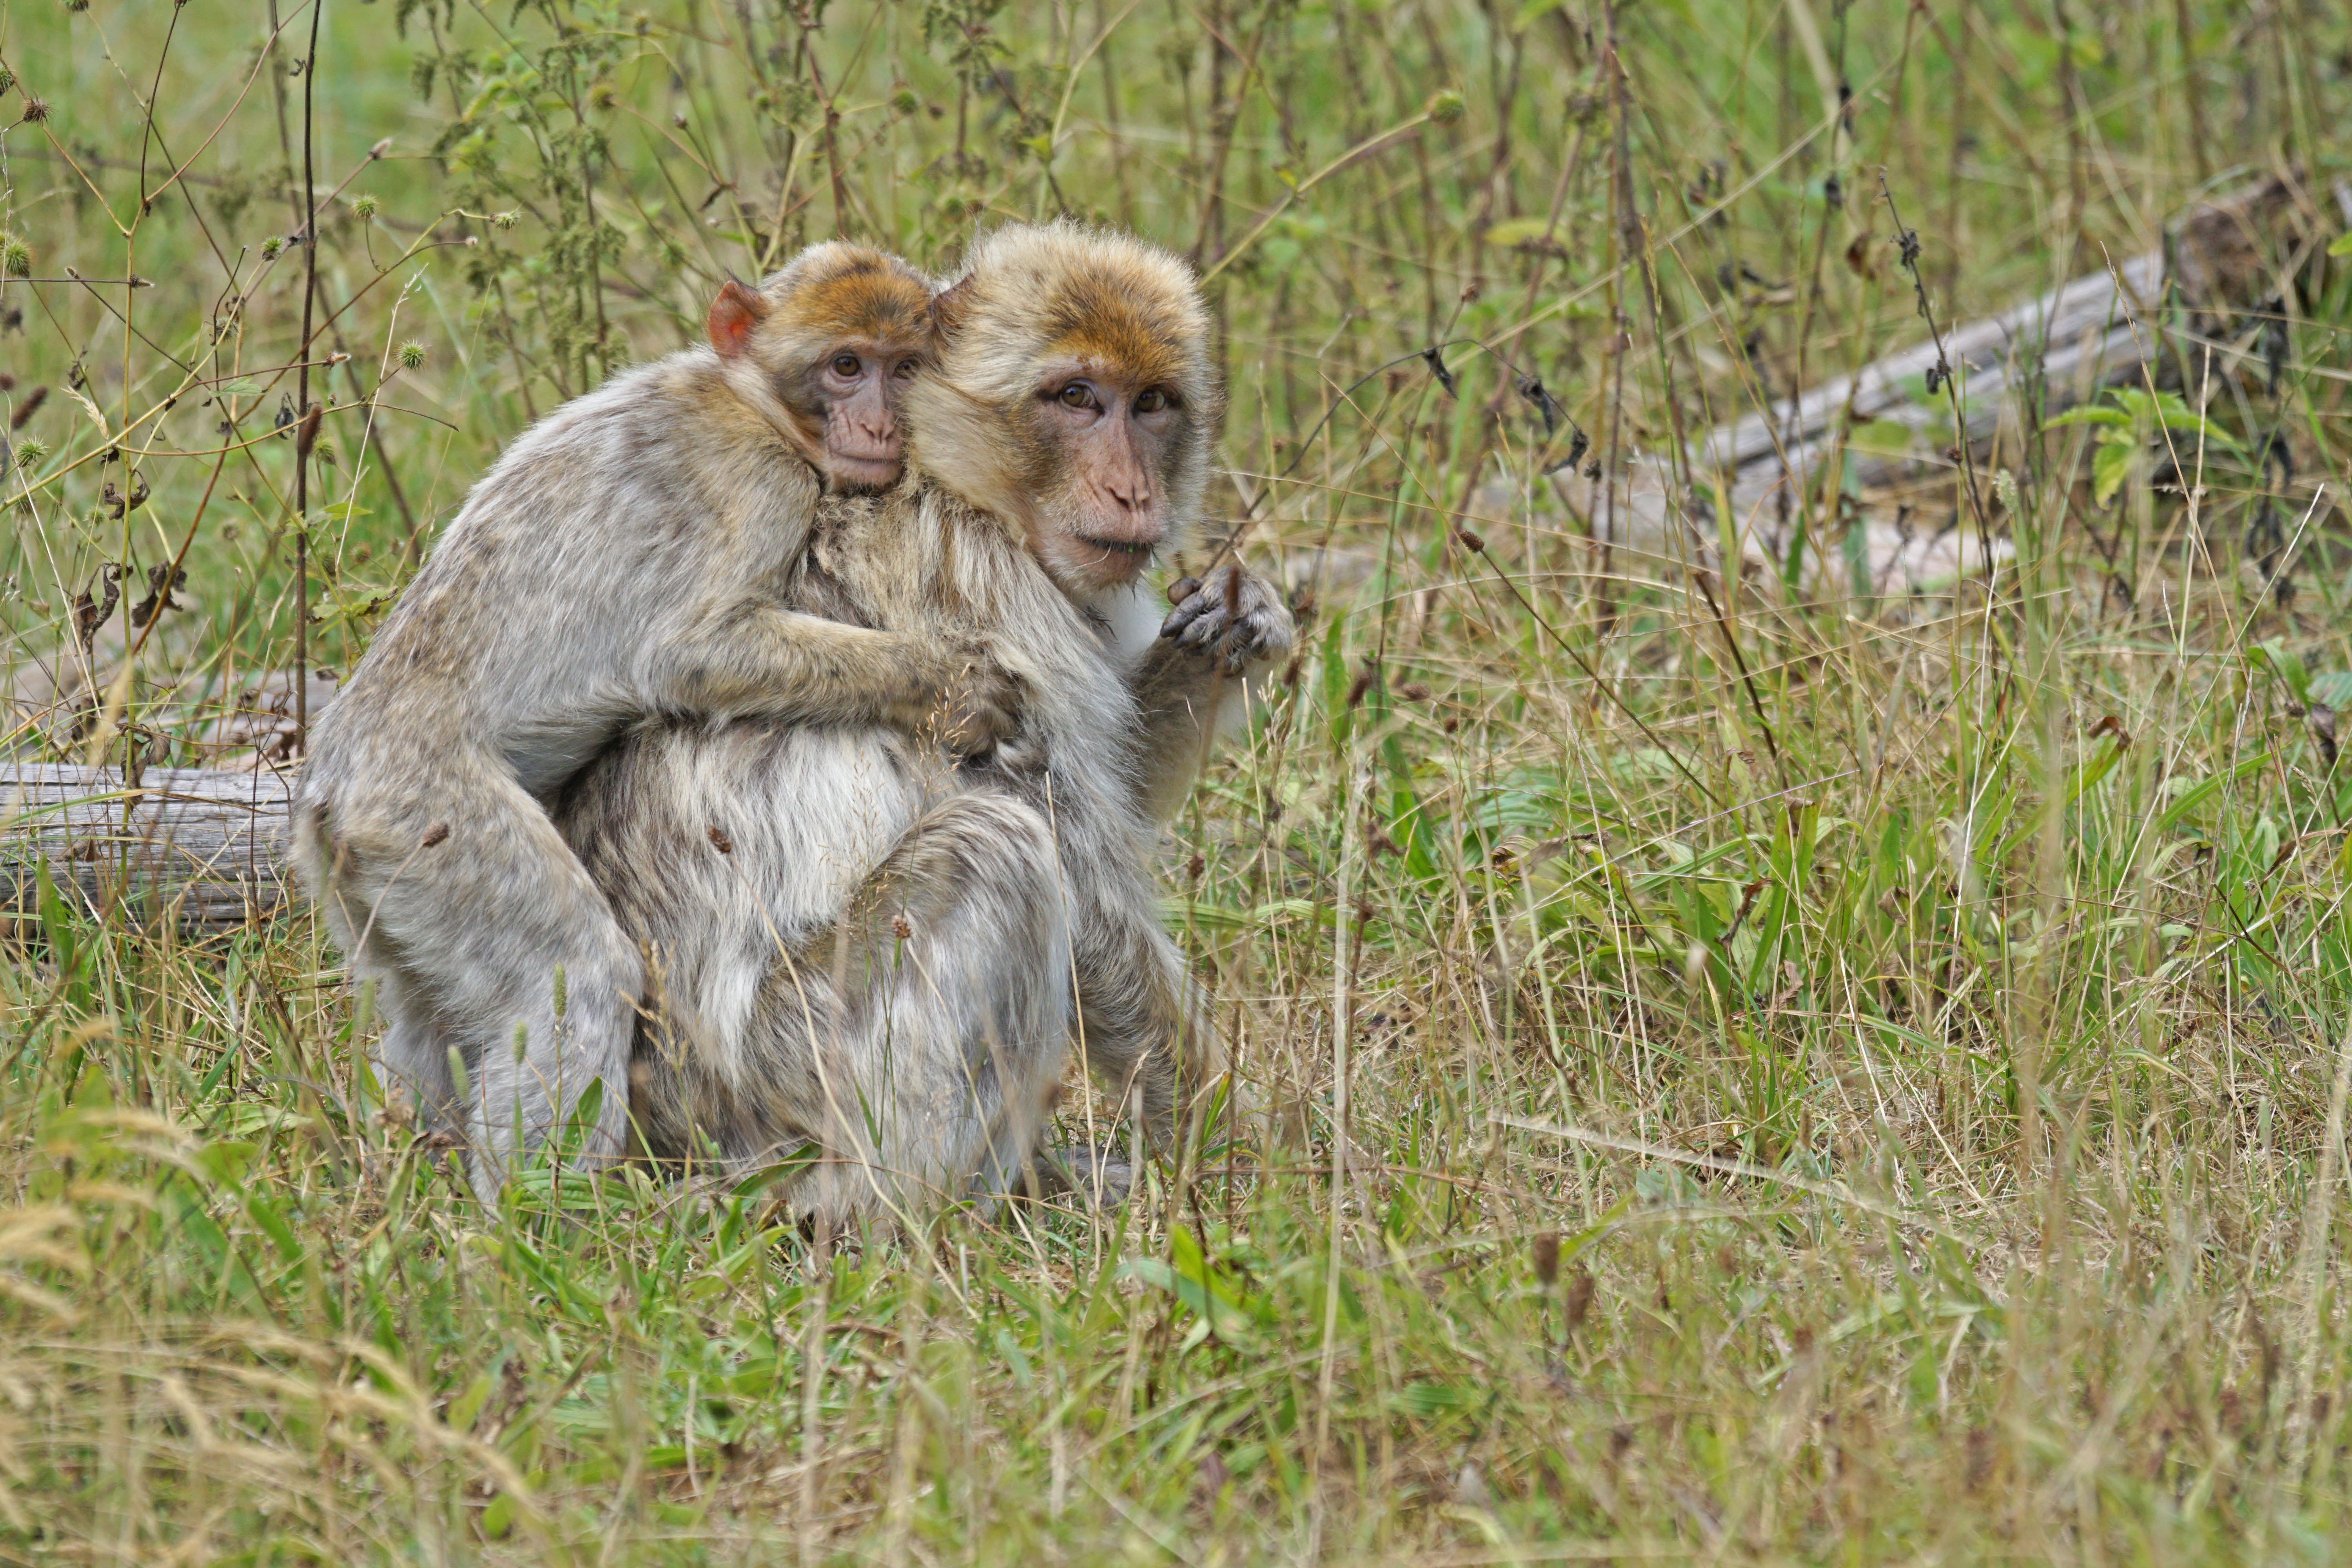
prairie, wildlife, mammal, fauna, primate, ape, vertebrate, safari, macaque, young animal, old world monkey, barbary ape